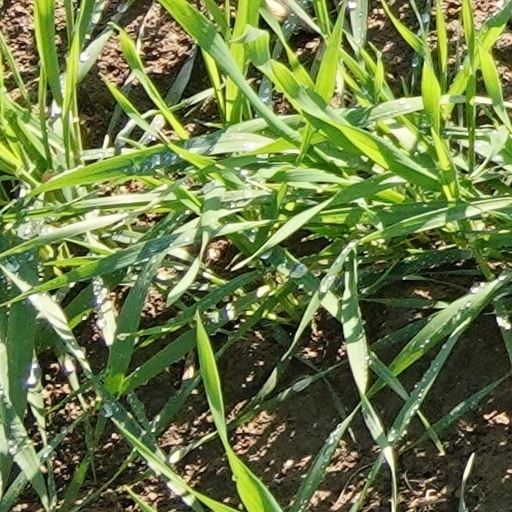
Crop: wheat